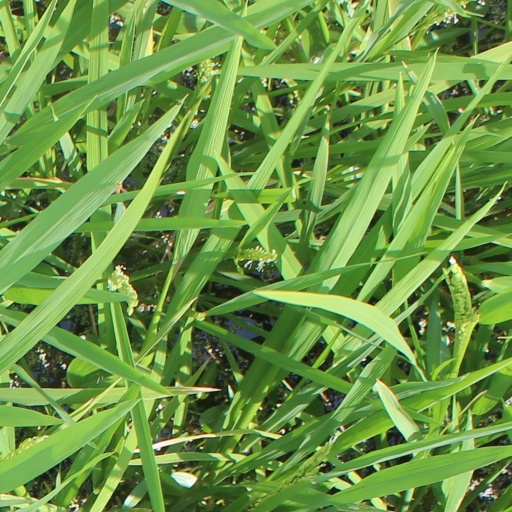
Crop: rice